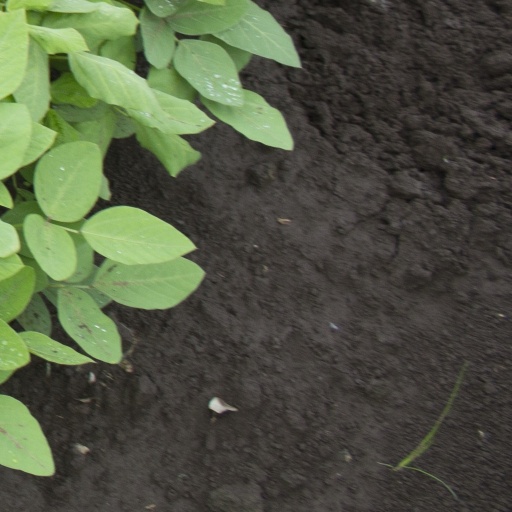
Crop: soybean